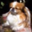
Label: dog